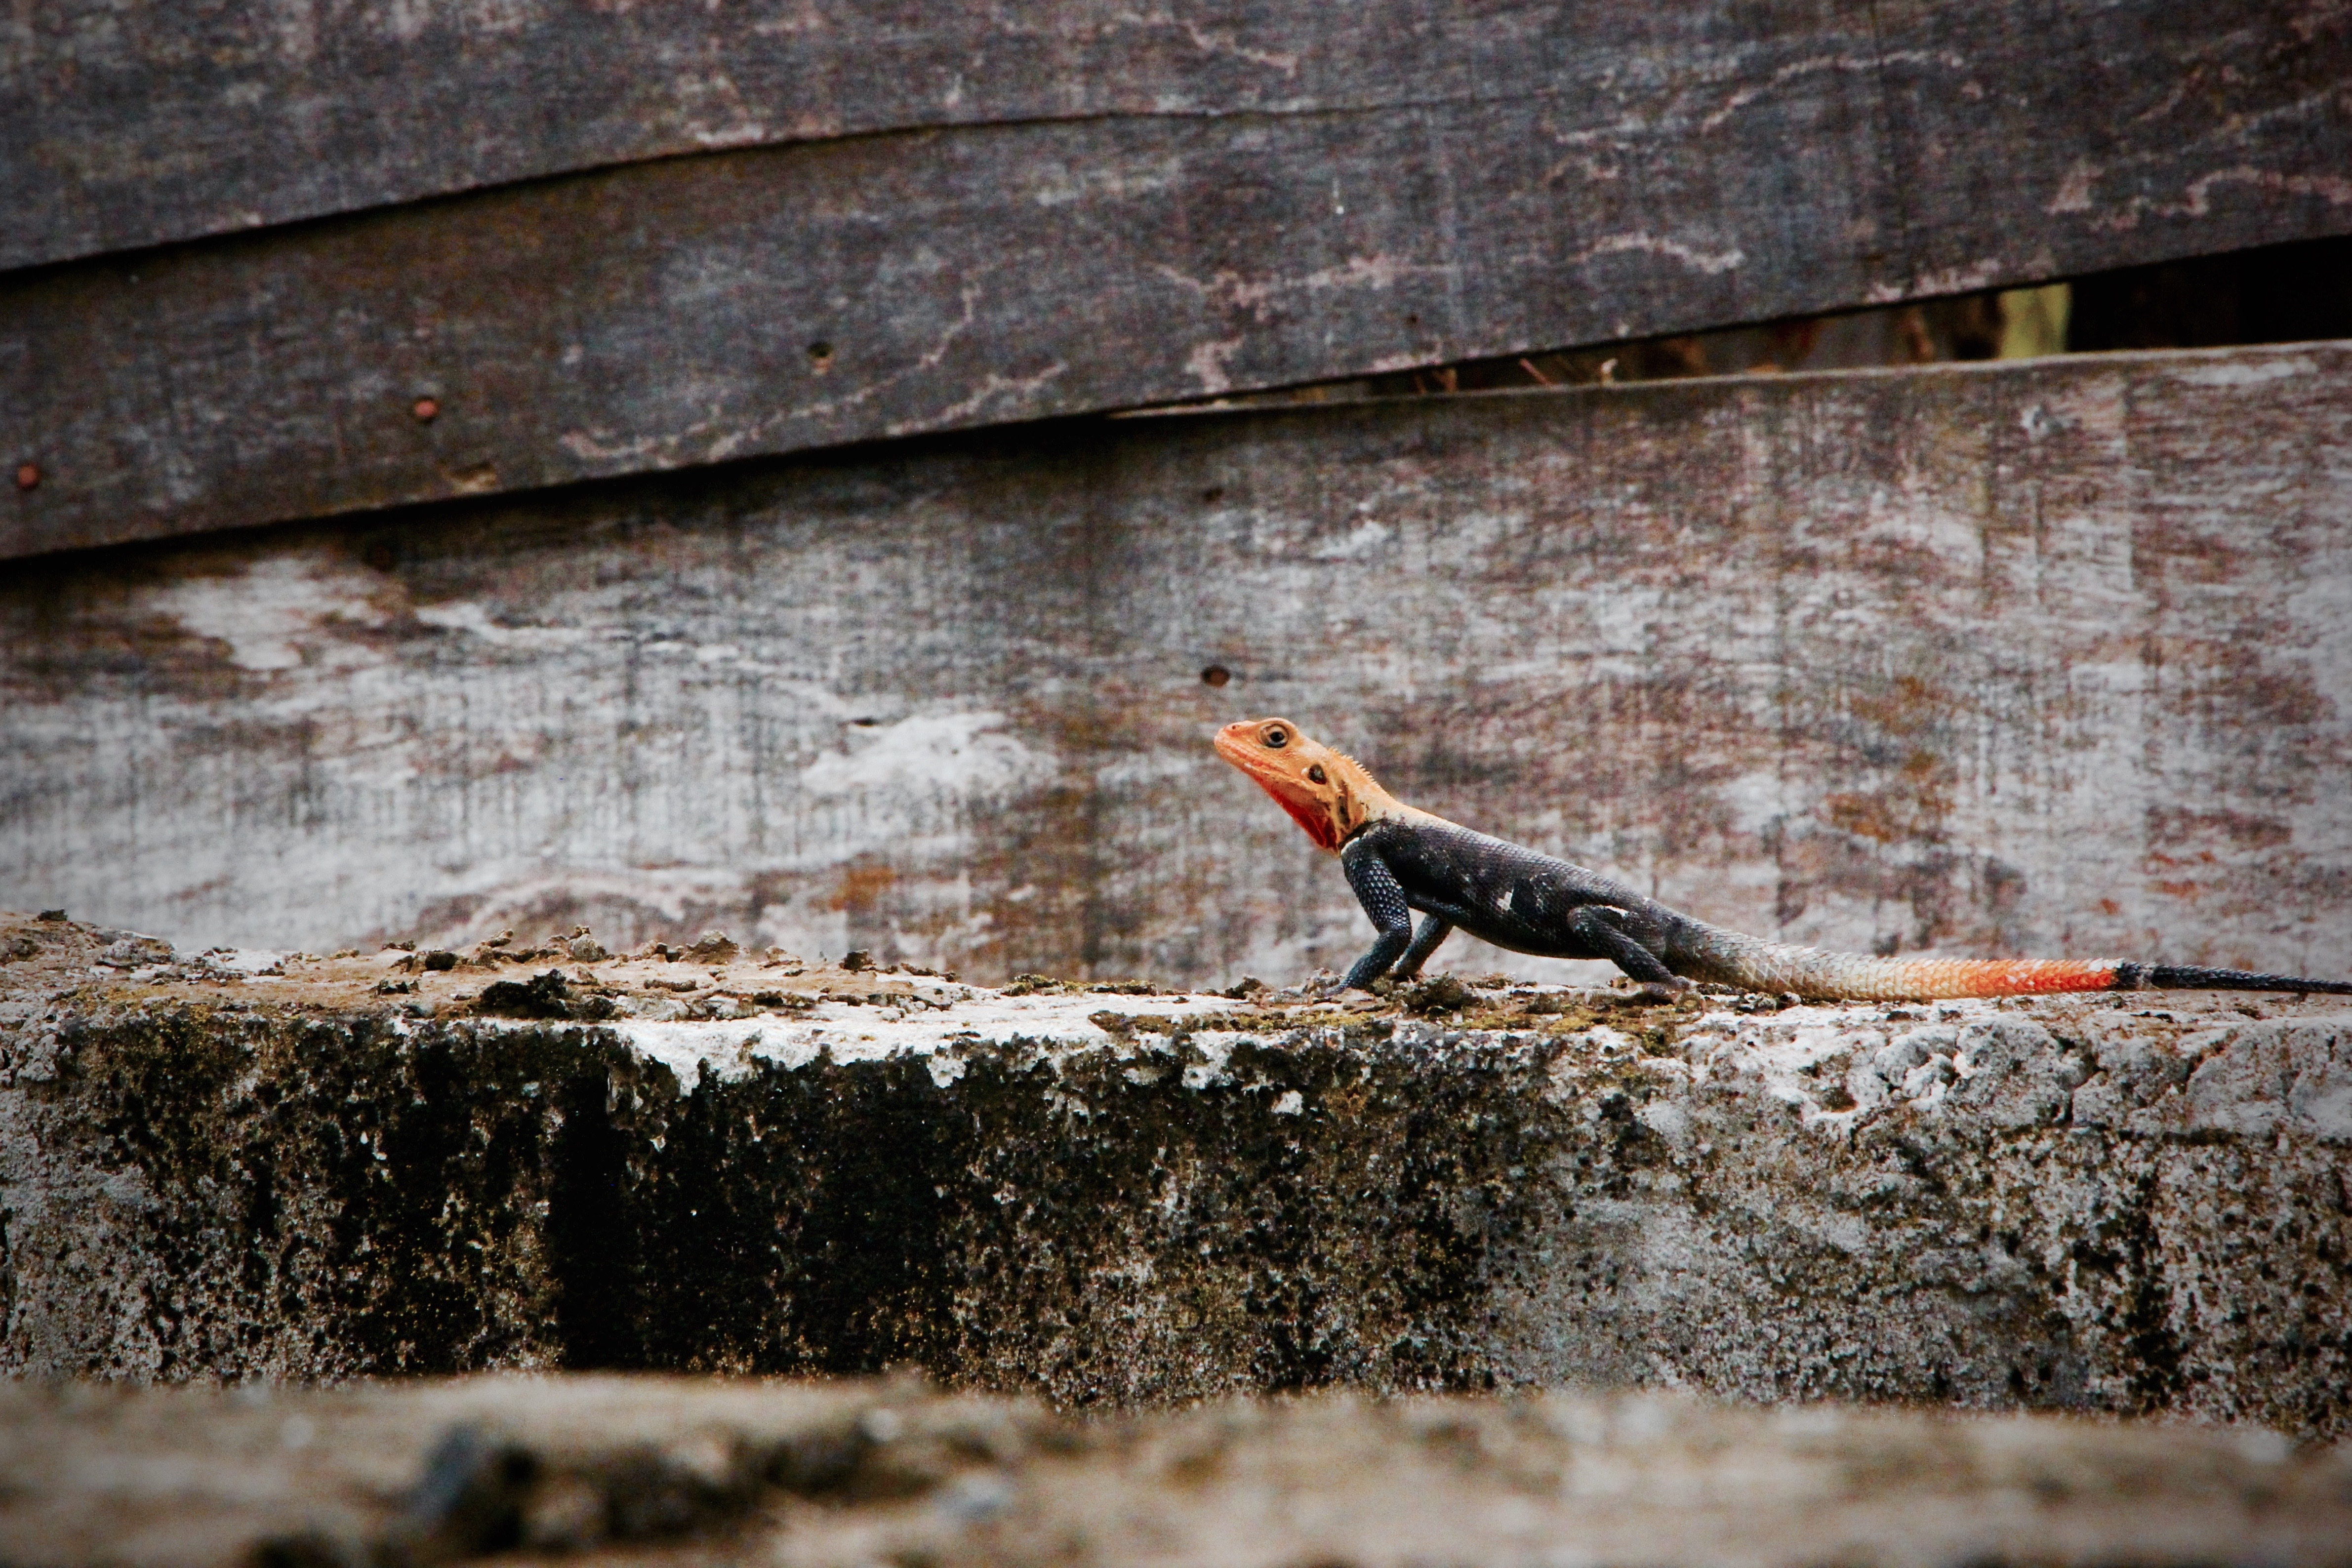
nature, branch, bird, wood, wildlife, fauna, perching bird